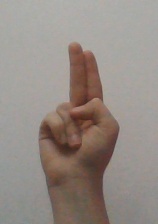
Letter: taa